Héctor Vigliecca

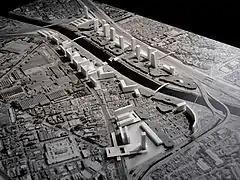
Maquete da OUC Tietê II, 2007

Héctor is one of the most awarded architects in Brazil. Amongst his main distinctions are “Best of 2012”, in the “Urbanity” category, awarded by the Paulista Association of Art Critics), “Distinction Award” at the São Paulo International Architecture Biennial (1993 and 2003), “The Best of Architecture” from Abril Publishers, for the Oscar Freire Street reurbanization project and the Heliópolis Favela social housing and reurbanization project, both in 2008, and the “Medalla de Oro” awarded by the Sociedad de Arquitectos de Uruguay (SAL) in 1977. In 2010 he received three prizes from the Brazilian Institute of Architects (IAB-SP) all at once: the “Joaquim Guedes Special Prize – Best Built Work (reurbanization of the Área de Portais, Osasco-SP), 1ST Prize in the Urbanism category (Urban Operation Consortium Tietê II Project – Osasco-SP)and Honorable Mention on Social Housing (Parque Novo Santo Amaro V). He was recognized by the São Paulo City Hall, “Honor to Latin-American urbanists that contributed to the construction of the city of São Paulo” (2011) and was nominated for the international awards by the Marcus Foundation Prize and the Mies van der Rohe prize, the latter being one of the most relevant architecture prizes in the world. His name is mentioned of “Premio Mies Van der Rohe de Arquitectura Latinoamericana” book.